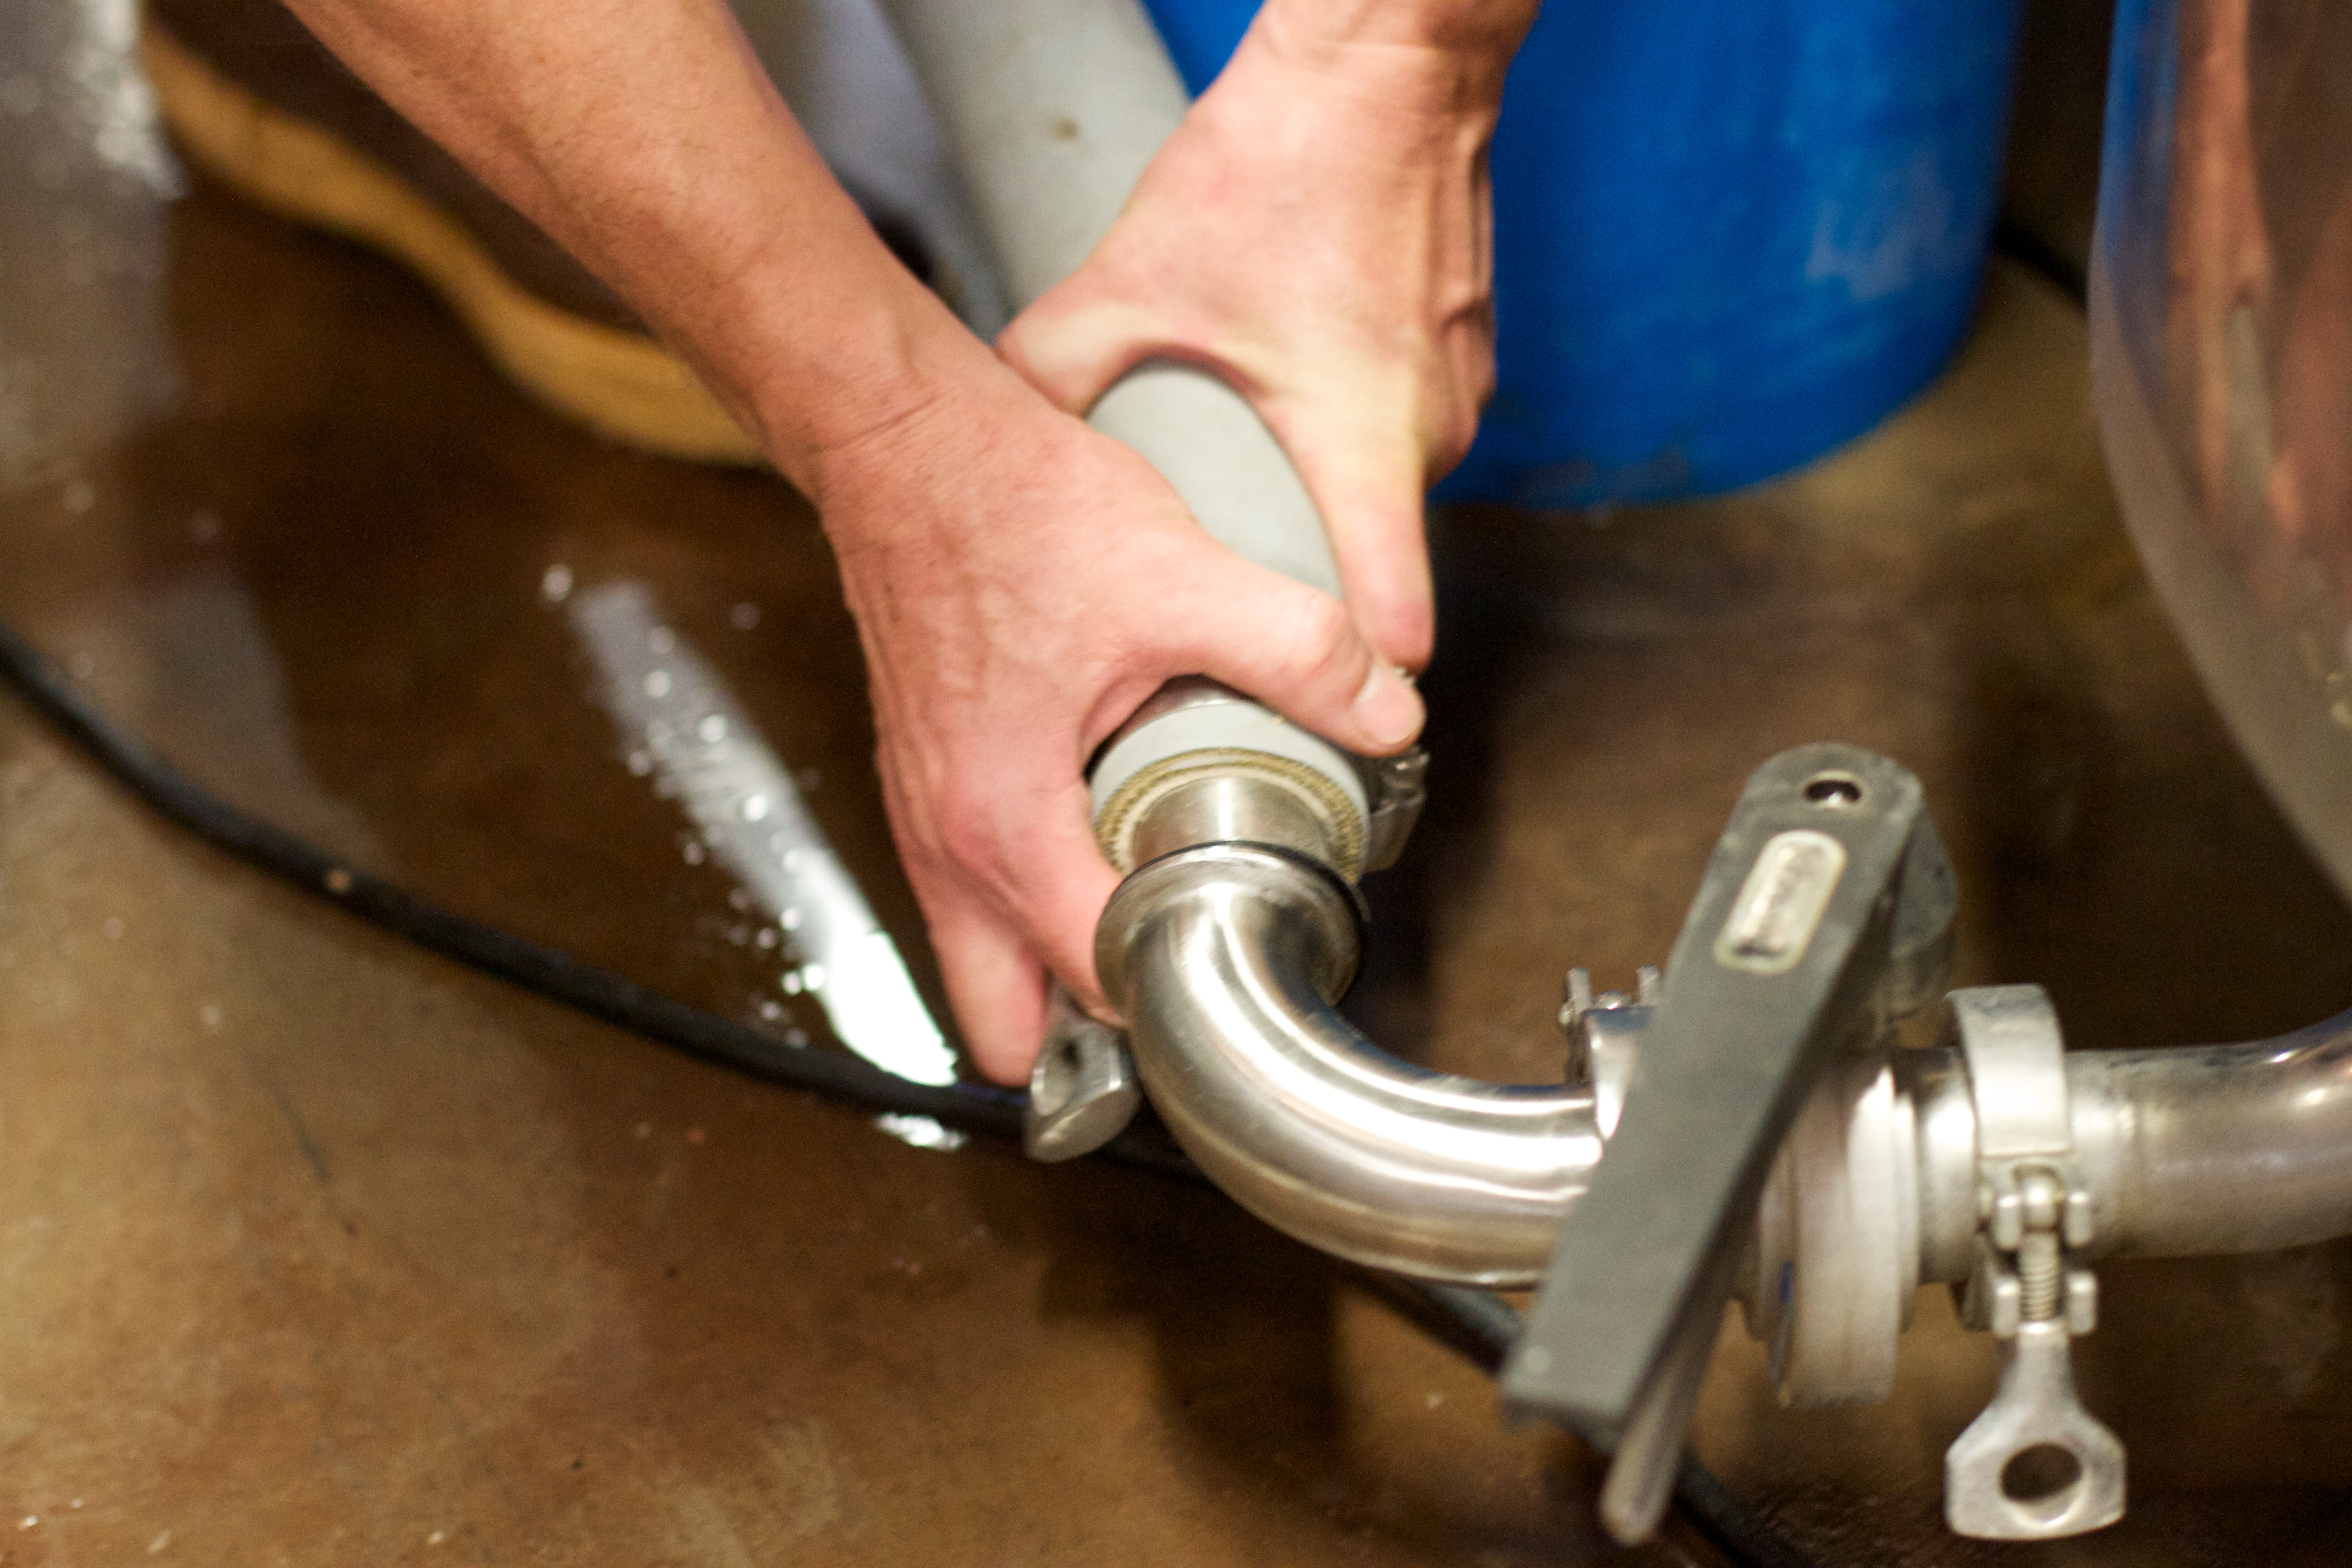
wheel, tire, beer, thatbrewery, auto part